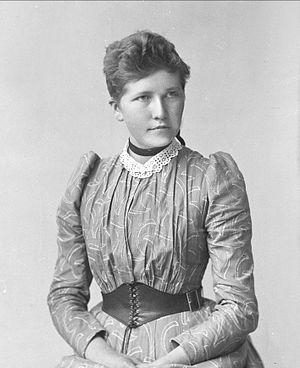
Thekla Resvoll, de son nom complet Thekla Susanne Ragnhild Resvoll, est une botaniste norvégienne née le 22 mai 1871 à Vågå et morte le 14 juin 1948 à Oslo. Considérée comme pionnière dans la recherche et l'enseignement de l'histoire naturelle, elle a été la première femme à obtenir un doctorat de botanique en Norvège et la troisième à entrer à l'Académie norvégienne des sciences et des lettres.